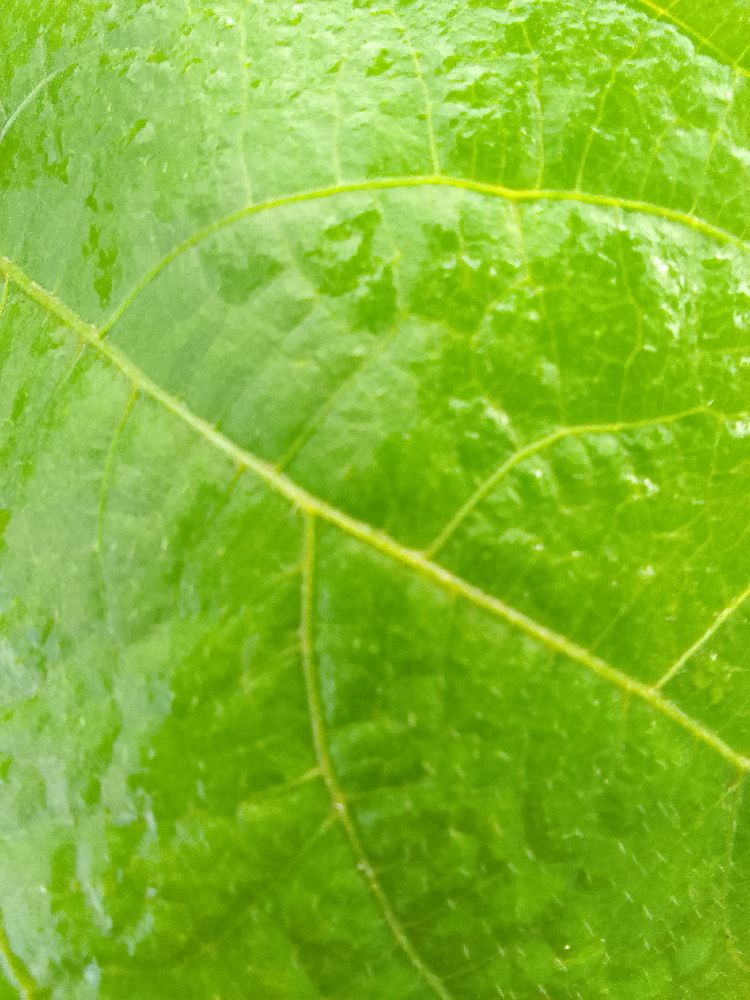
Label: healthy